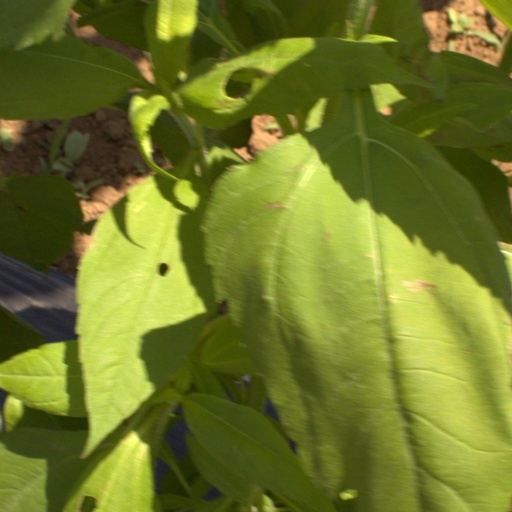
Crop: Jerusalem artichoke